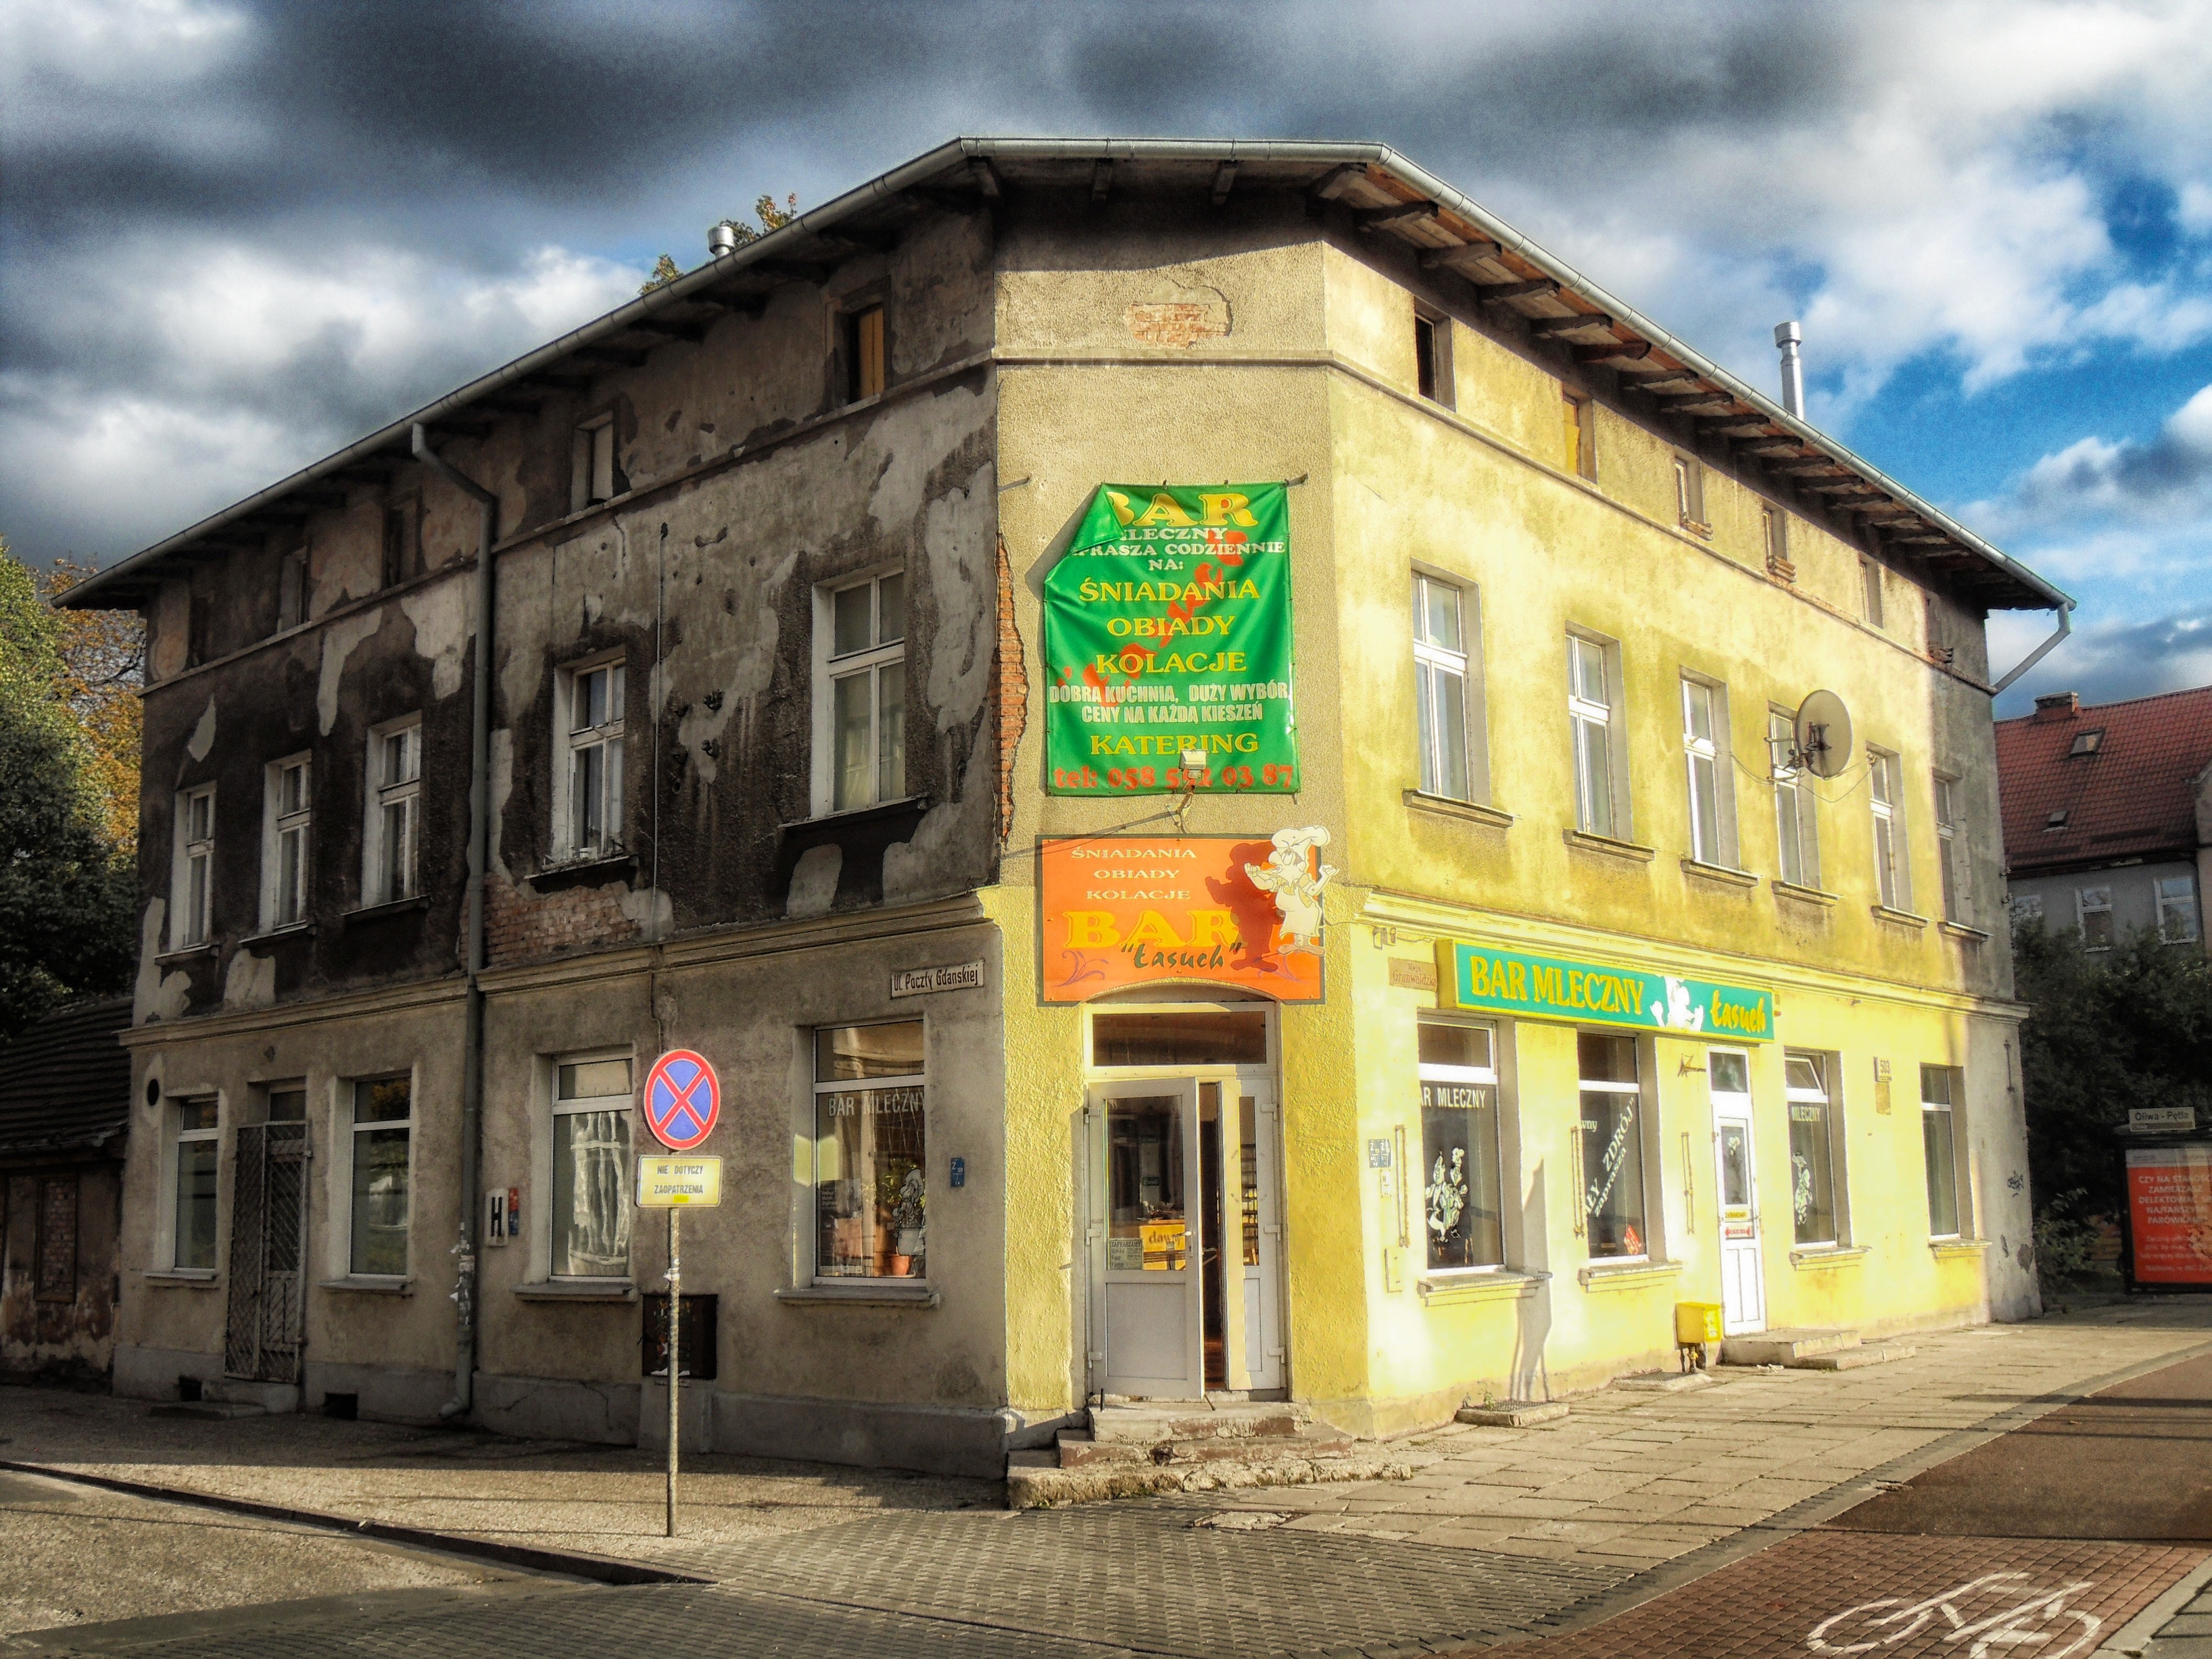
architecture, sky, skyline, street, house, window, town, building, city, urban, facade, hdr, clouds, corner, poland, cities, neighbourhood, real estate, gdansk